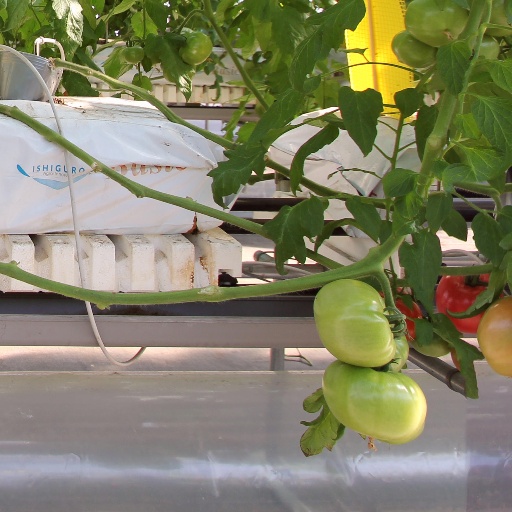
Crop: tomato